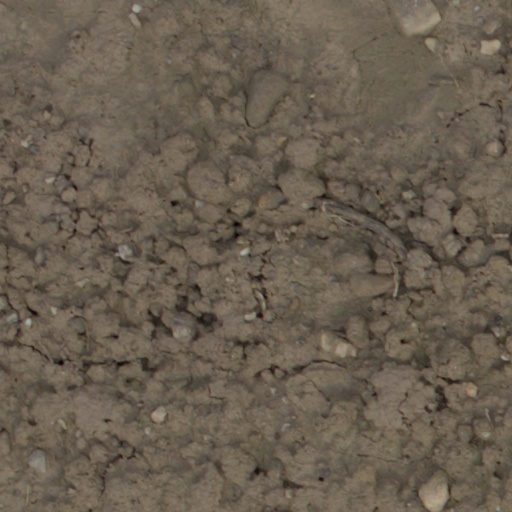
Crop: wheat